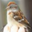
Label: bird